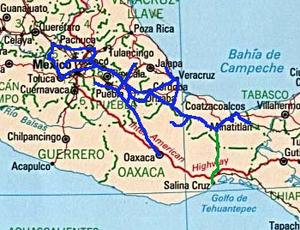
Le Ferrocarril Transístmico, également connu sous le nom de Ferrocarril del Istmo de Tehuantepec, ou encore Ferroistmo, est une entreprise ferroviaire publique mexicaine, qui permet la traversée de l'Isthme of Tehuantepec entre Puerto Mexico, Veracruz, and Salina Cruz, Oaxaca. À l'origine, elle était connue sous le nom de Tehuantepec National Railway.